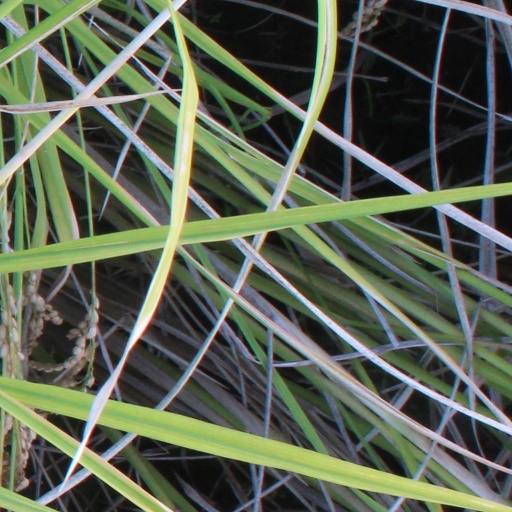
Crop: rice